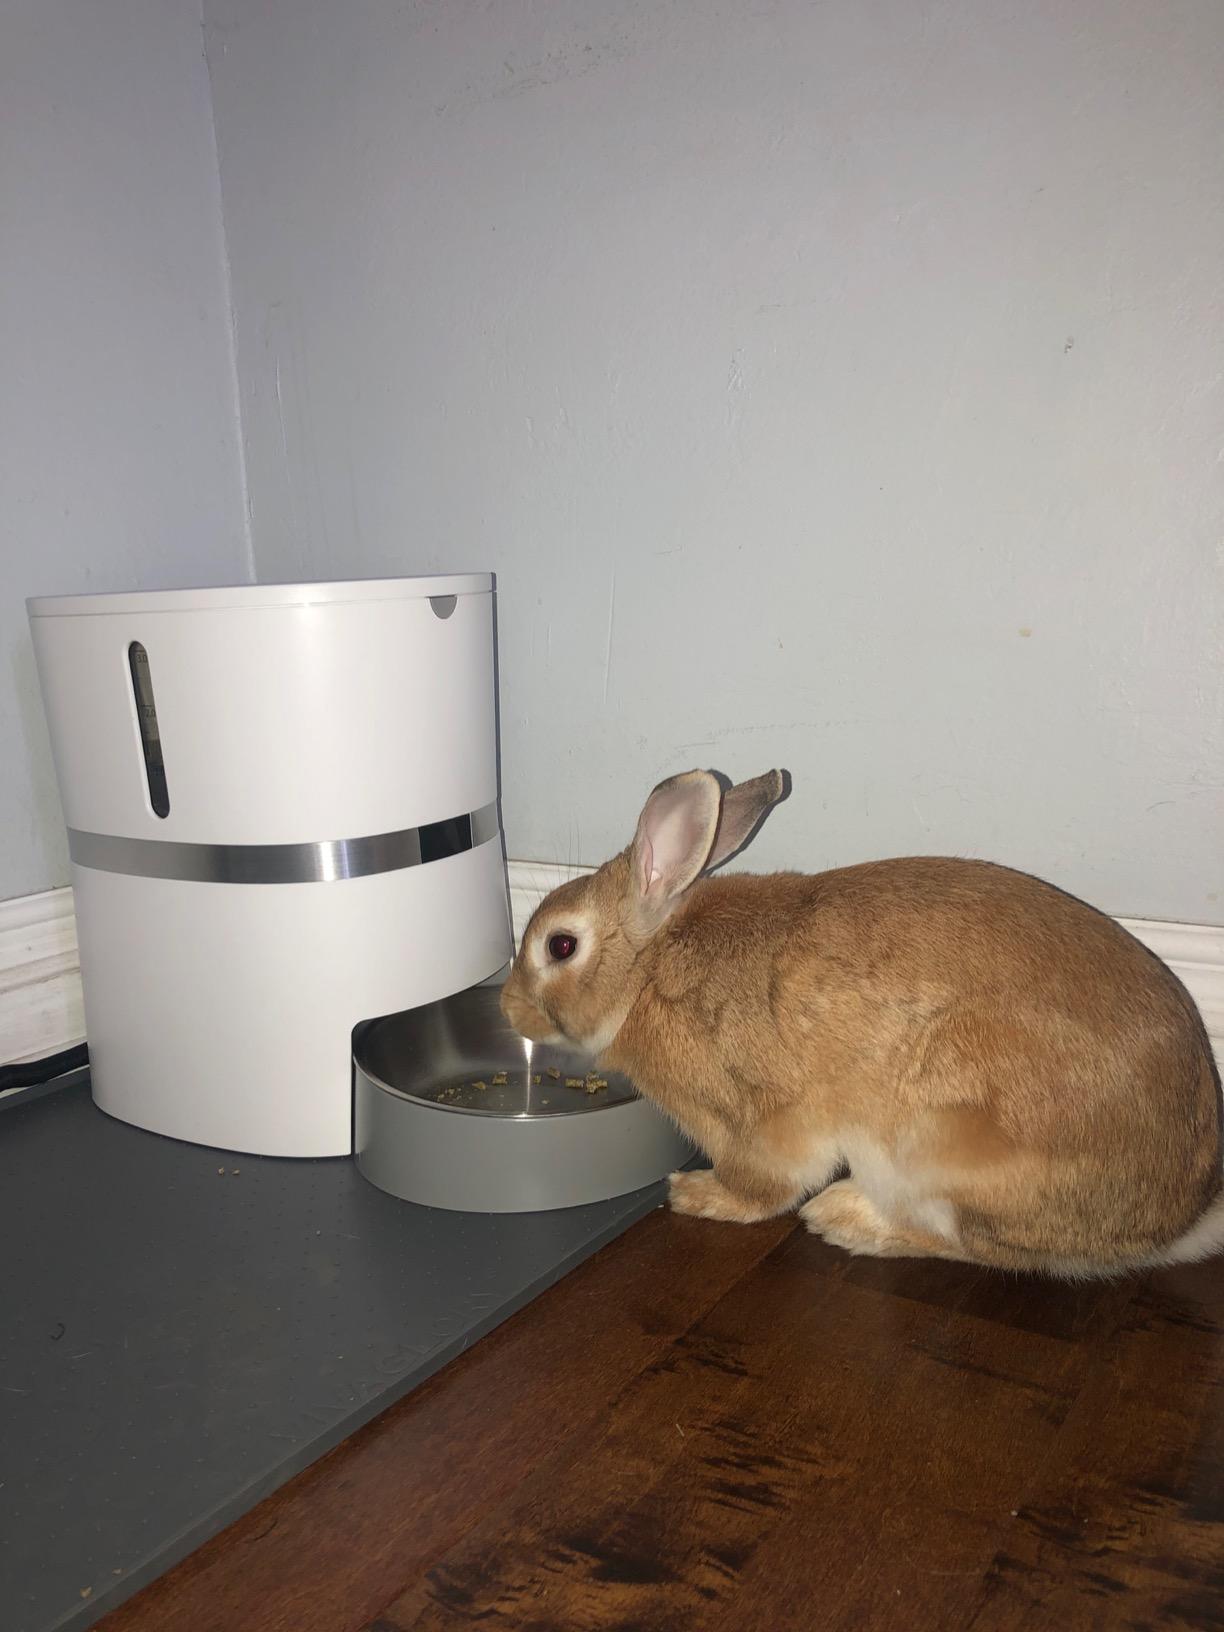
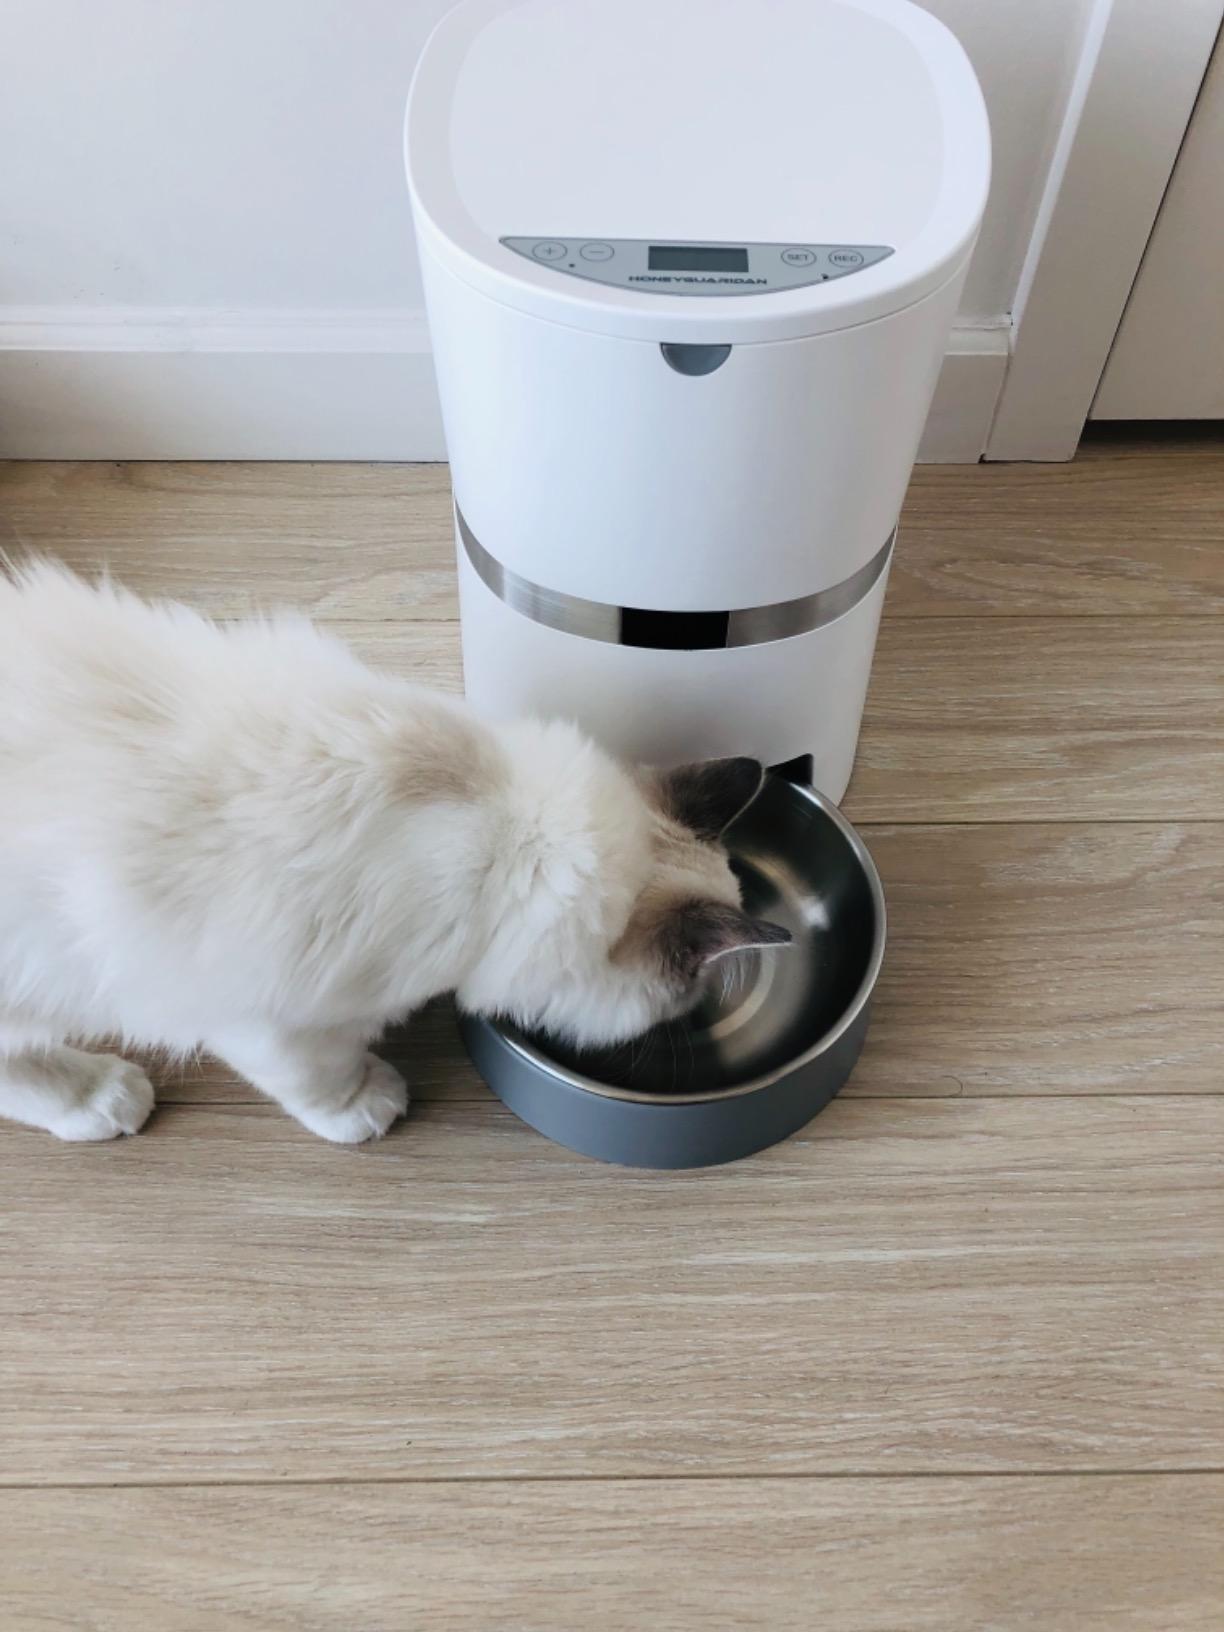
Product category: items_feeder
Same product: yes